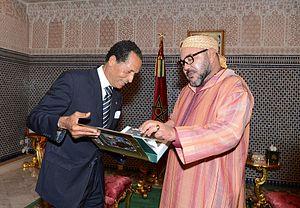
Le 7 Novembre 2016 à Dakar: S.M. Le Roi Mohamed VI reçoit l'artiste-photographe Mohamed Maradji qui a présenté au souverain son nouveau livre intitulé ""Les trois Monarques, l'histoire par la photographie"""
Mohamed Maradji, né le 25 décembre 1939 à Casablanca, est un reporter photographe de renommée internationale, il a immortalisé les moments forts de l'œuvre d'édification du Maroc moderne menée par feu Mohammed V, Hassan II et suit toujours son action inlassable sous le règne de Sa Majesté le Roi Mohammed VI.